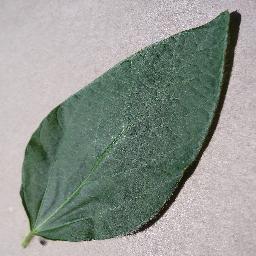
Label: Soybean___healthy